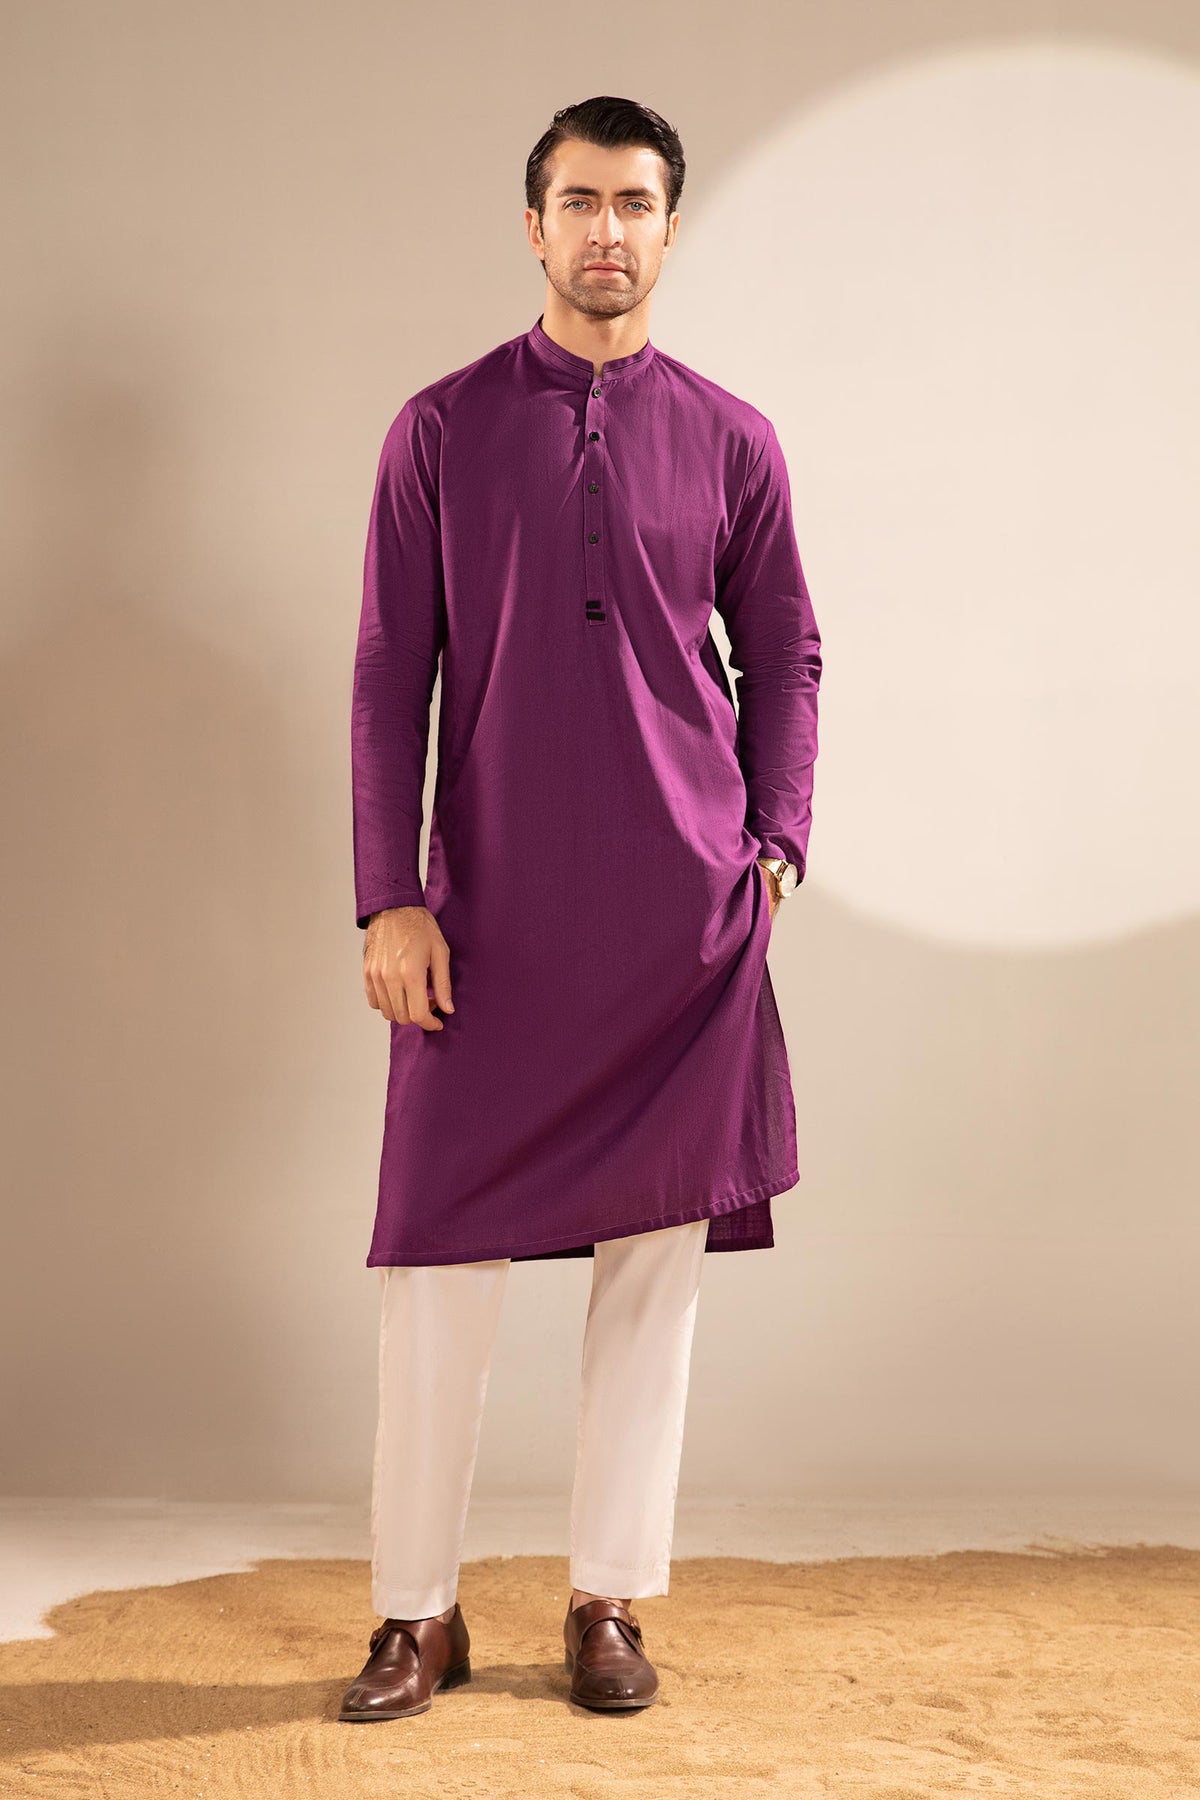
purple kurta shirt